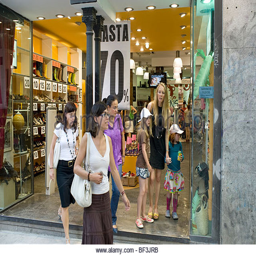
women out shopping on the streets